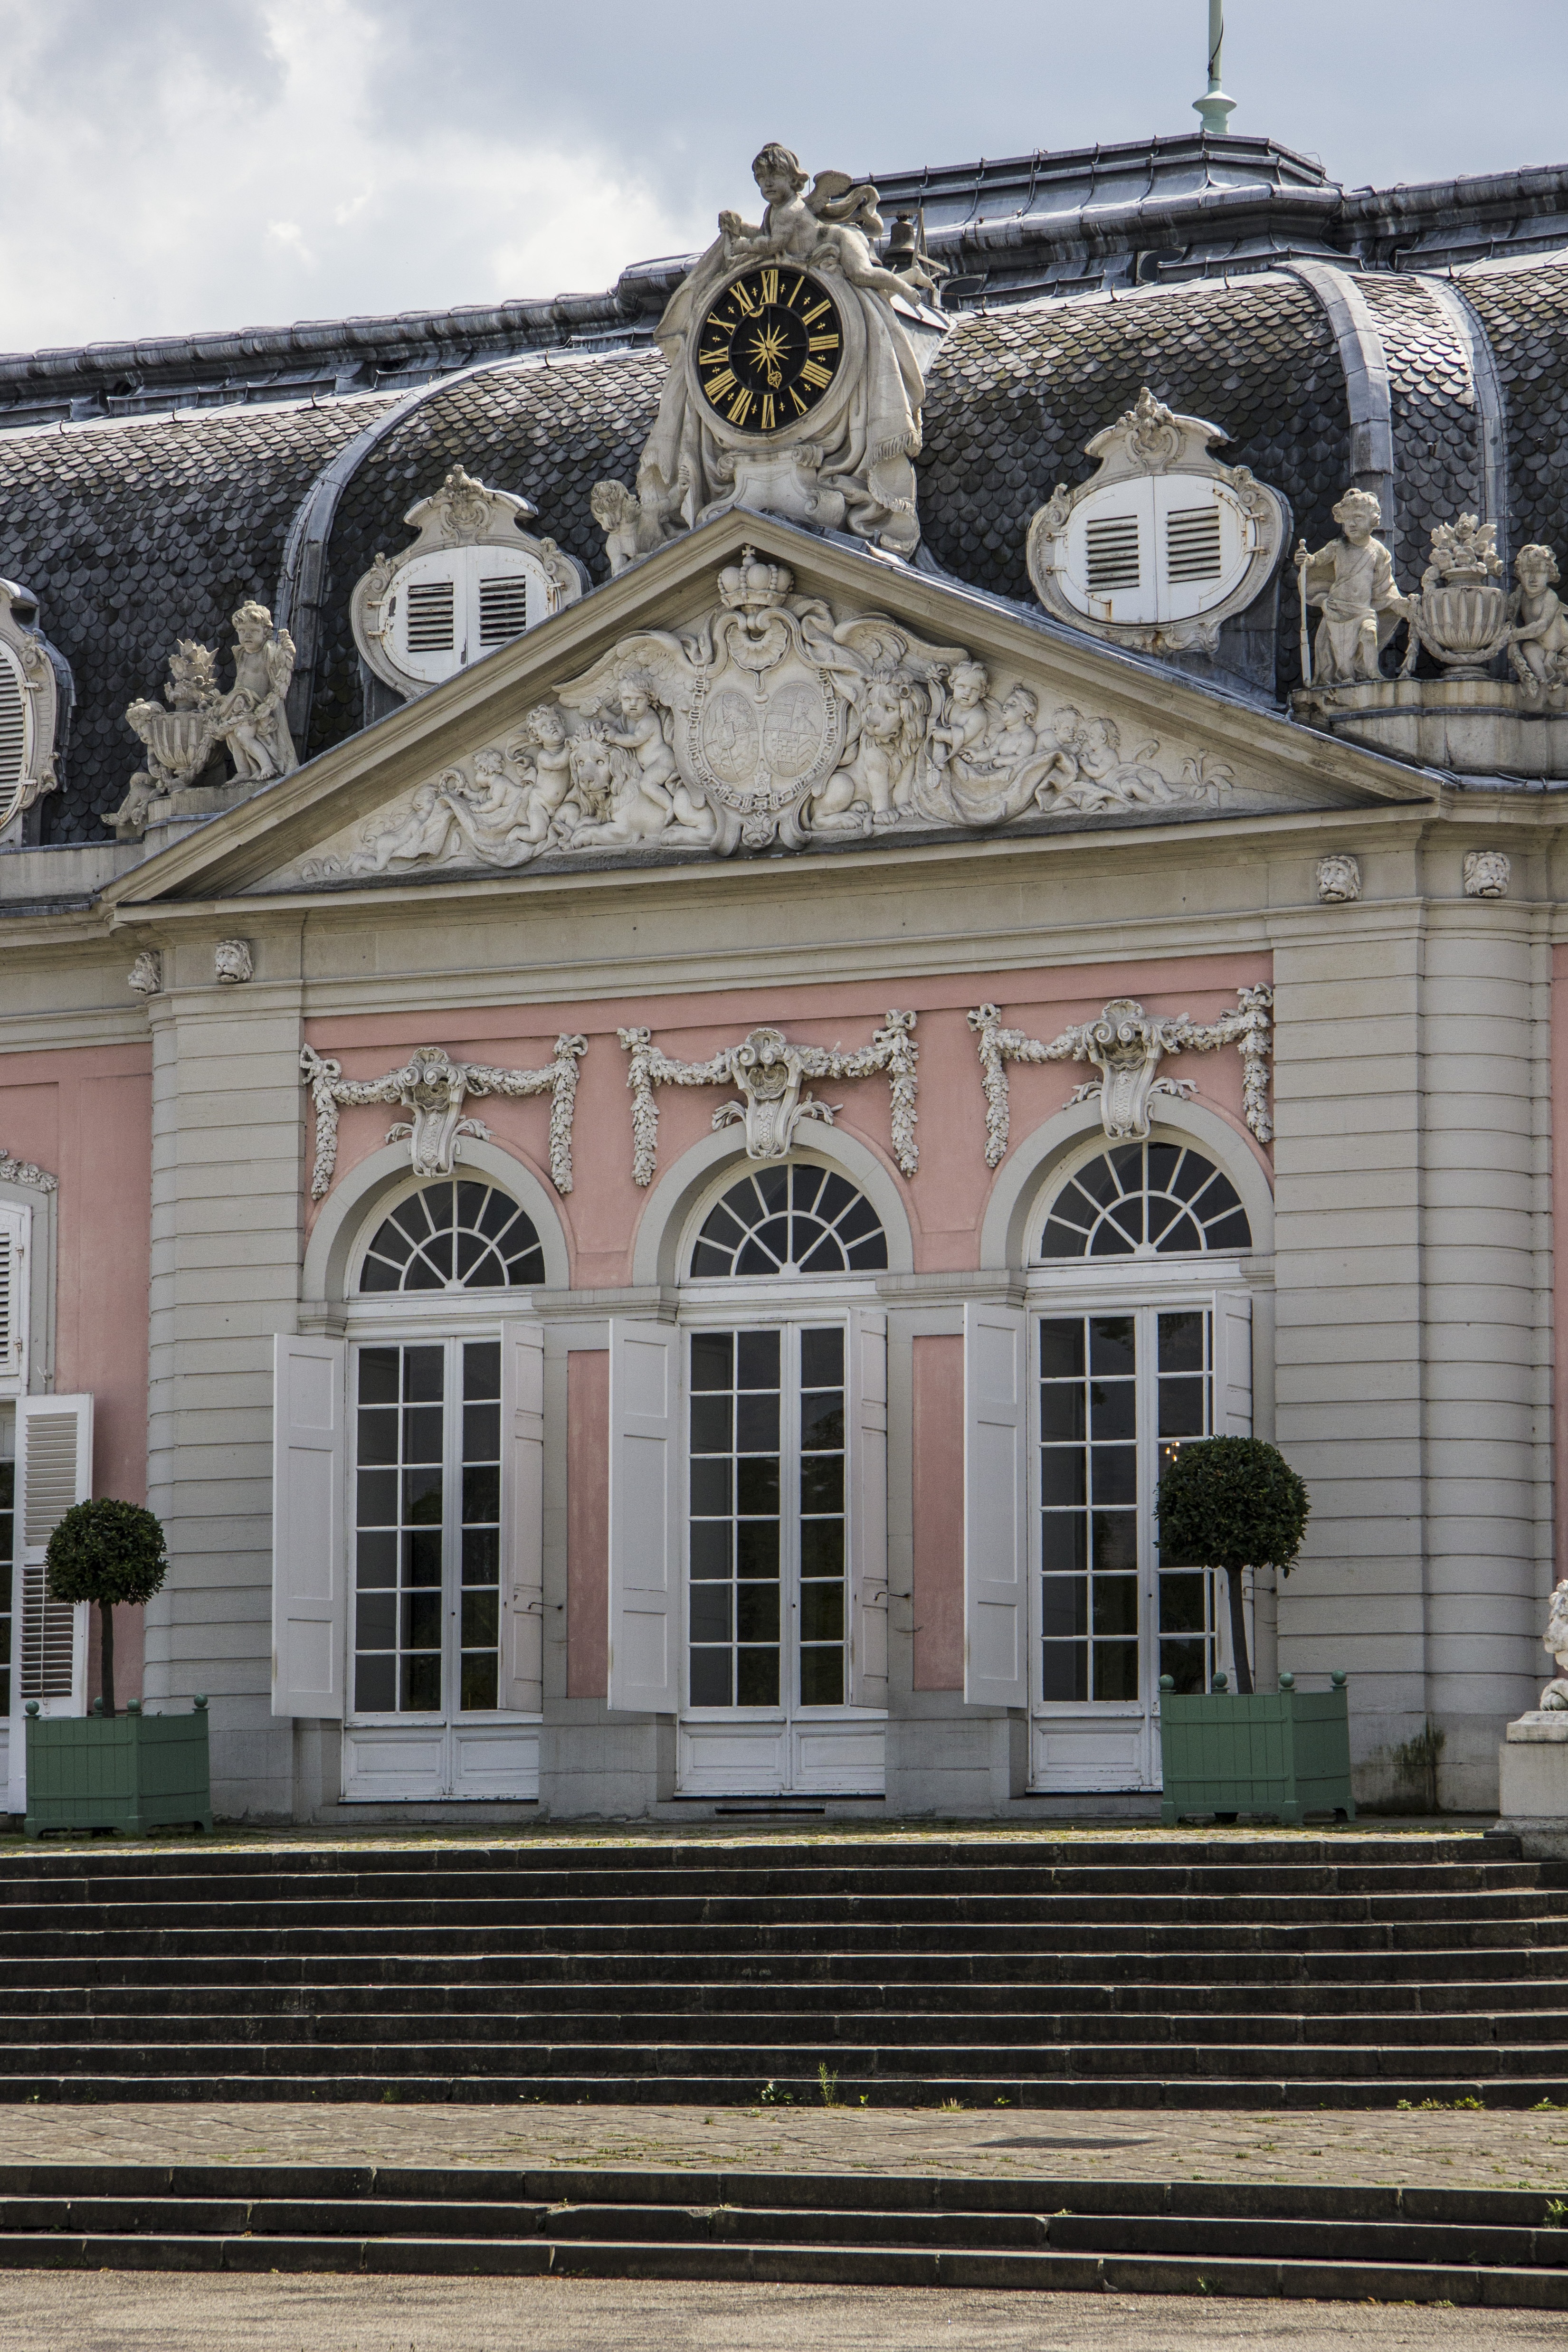
architecture, antique, building, old, park, castle, facade, church, chapel, pink, place of worship, monastery, synagogue, history